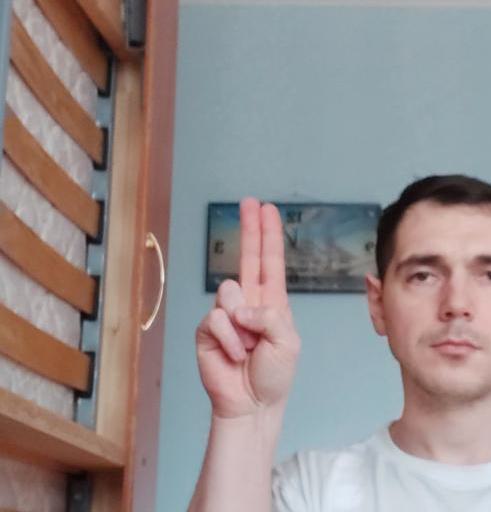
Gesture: two_up